Submerged munitions

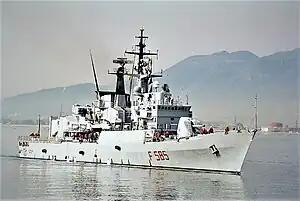
The Italian frigate "Granatiere" (115 m and 180 sailors). In 2010, under the command of NATO, it supports a demining and underwater bottom cleanup operation on the maritime space of the future , in front of the Baie de Somme.

A first, direct risk is that of death or injury following the spontaneous or accidentally triggered explosion of a munition. Thus, recently in 2005, 3 fishermen were killed in the southern part of the North Sea by the explosion, on their fishing boat, of a World War II bomb caught in their nets. According to the OSPAR Commission, "The pressure exerted by the loud noise produced by spontaneous or controlled munition explosions can injure or kill certain marine mammals and fish. It has been reported that porpoises have been killed within a 4 km radius of explosions and others have suffered permanent hearing damage within a 30 km radius".